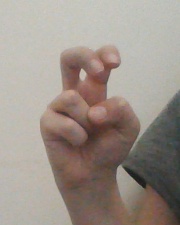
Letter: toot